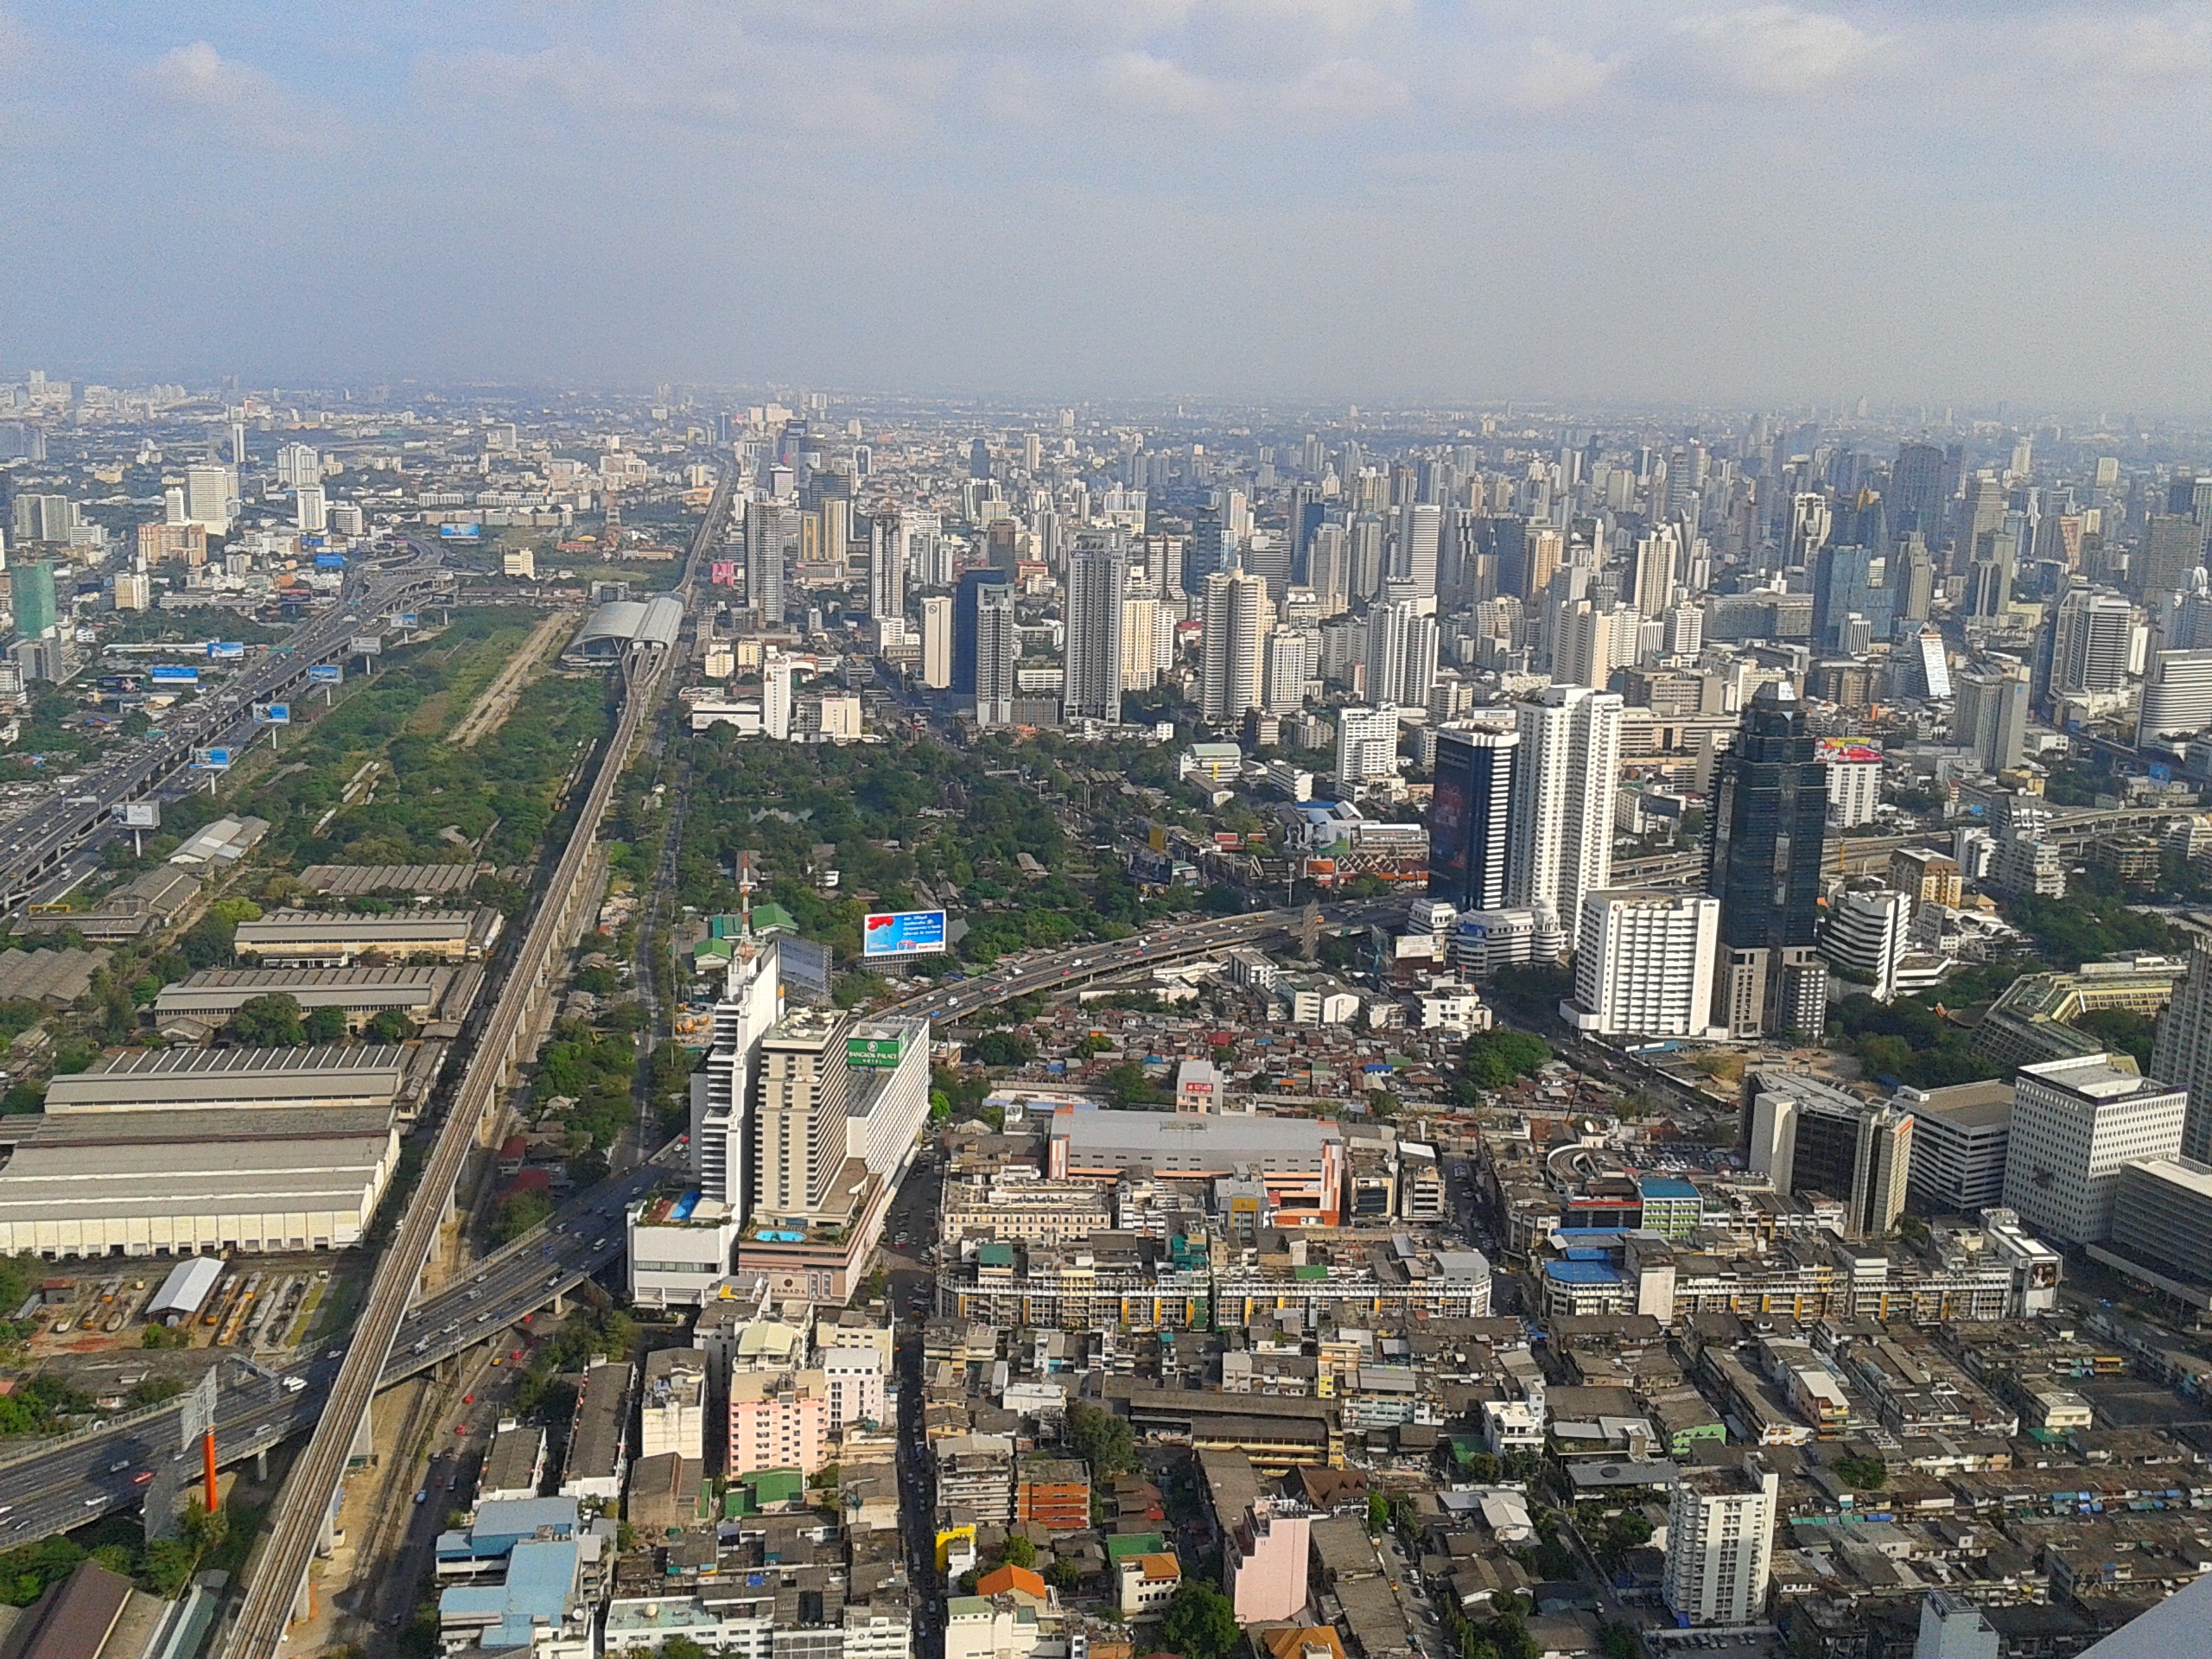
architecture, skyline, photography, town, city, skyscraper, cityscape, panorama, downtown, tower, landmark, tower block, skyscrapers, bangkok, metropolis, neighbourhood, investment, megalopolis, bird's eye view, aerial photography, urban area, residential area, geographical feature, human settlement, metropolitan area, the trestle